Super Adventure Island

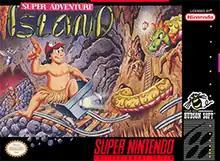
North American box art by Greg Martin

is a 1992 platform game released by Hudson Soft for the Super NES. It was the first "Adventure Island" game released for the SNES and came out between the releases of the NES games "Adventure Island II" and "Adventure Island 3". It was later followed by "Super Adventure Island II". The game's soundtrack was composed by Yuzo Koshiro.